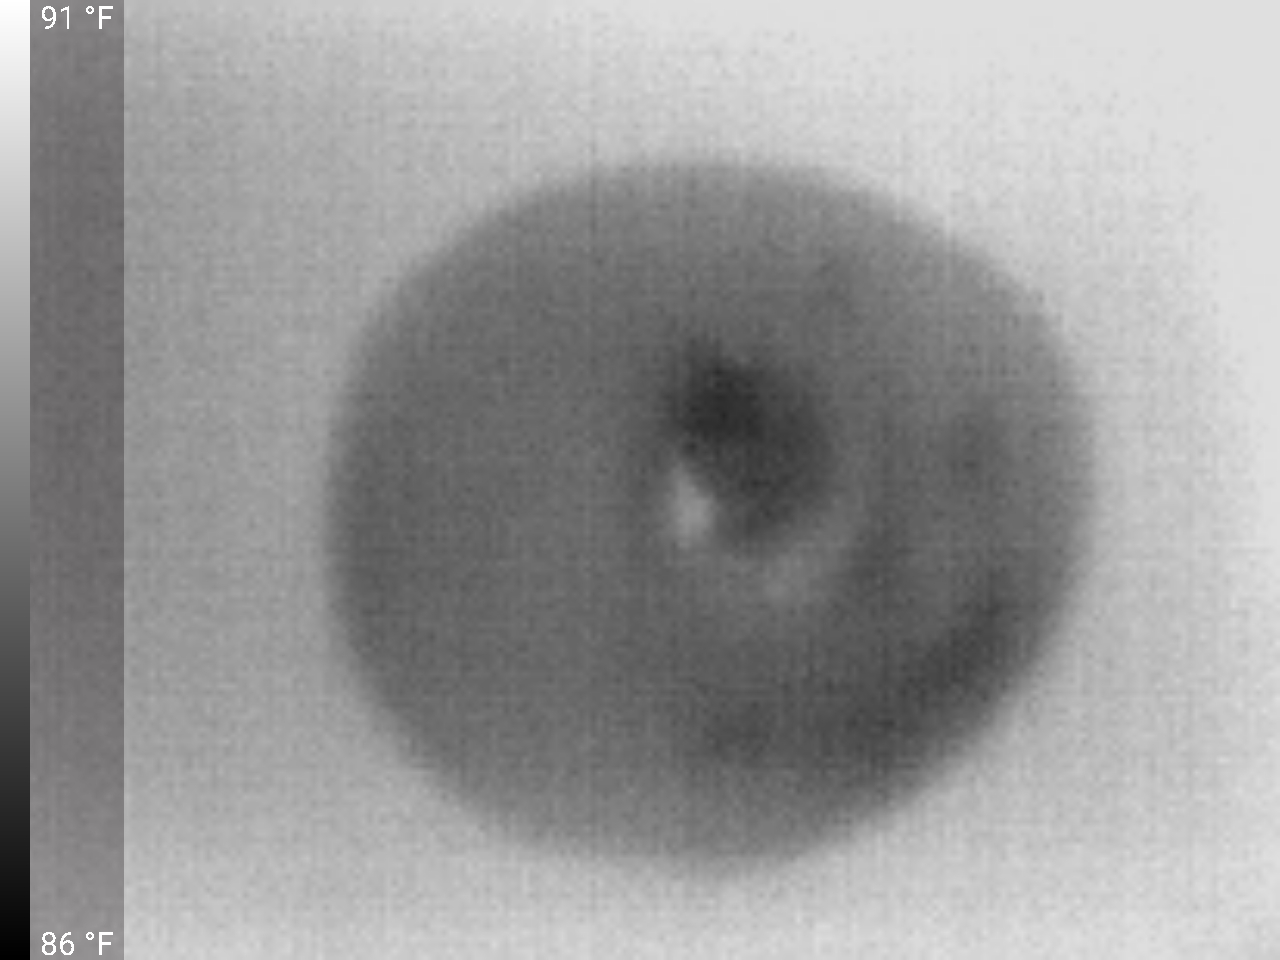
Label: Minor Defect